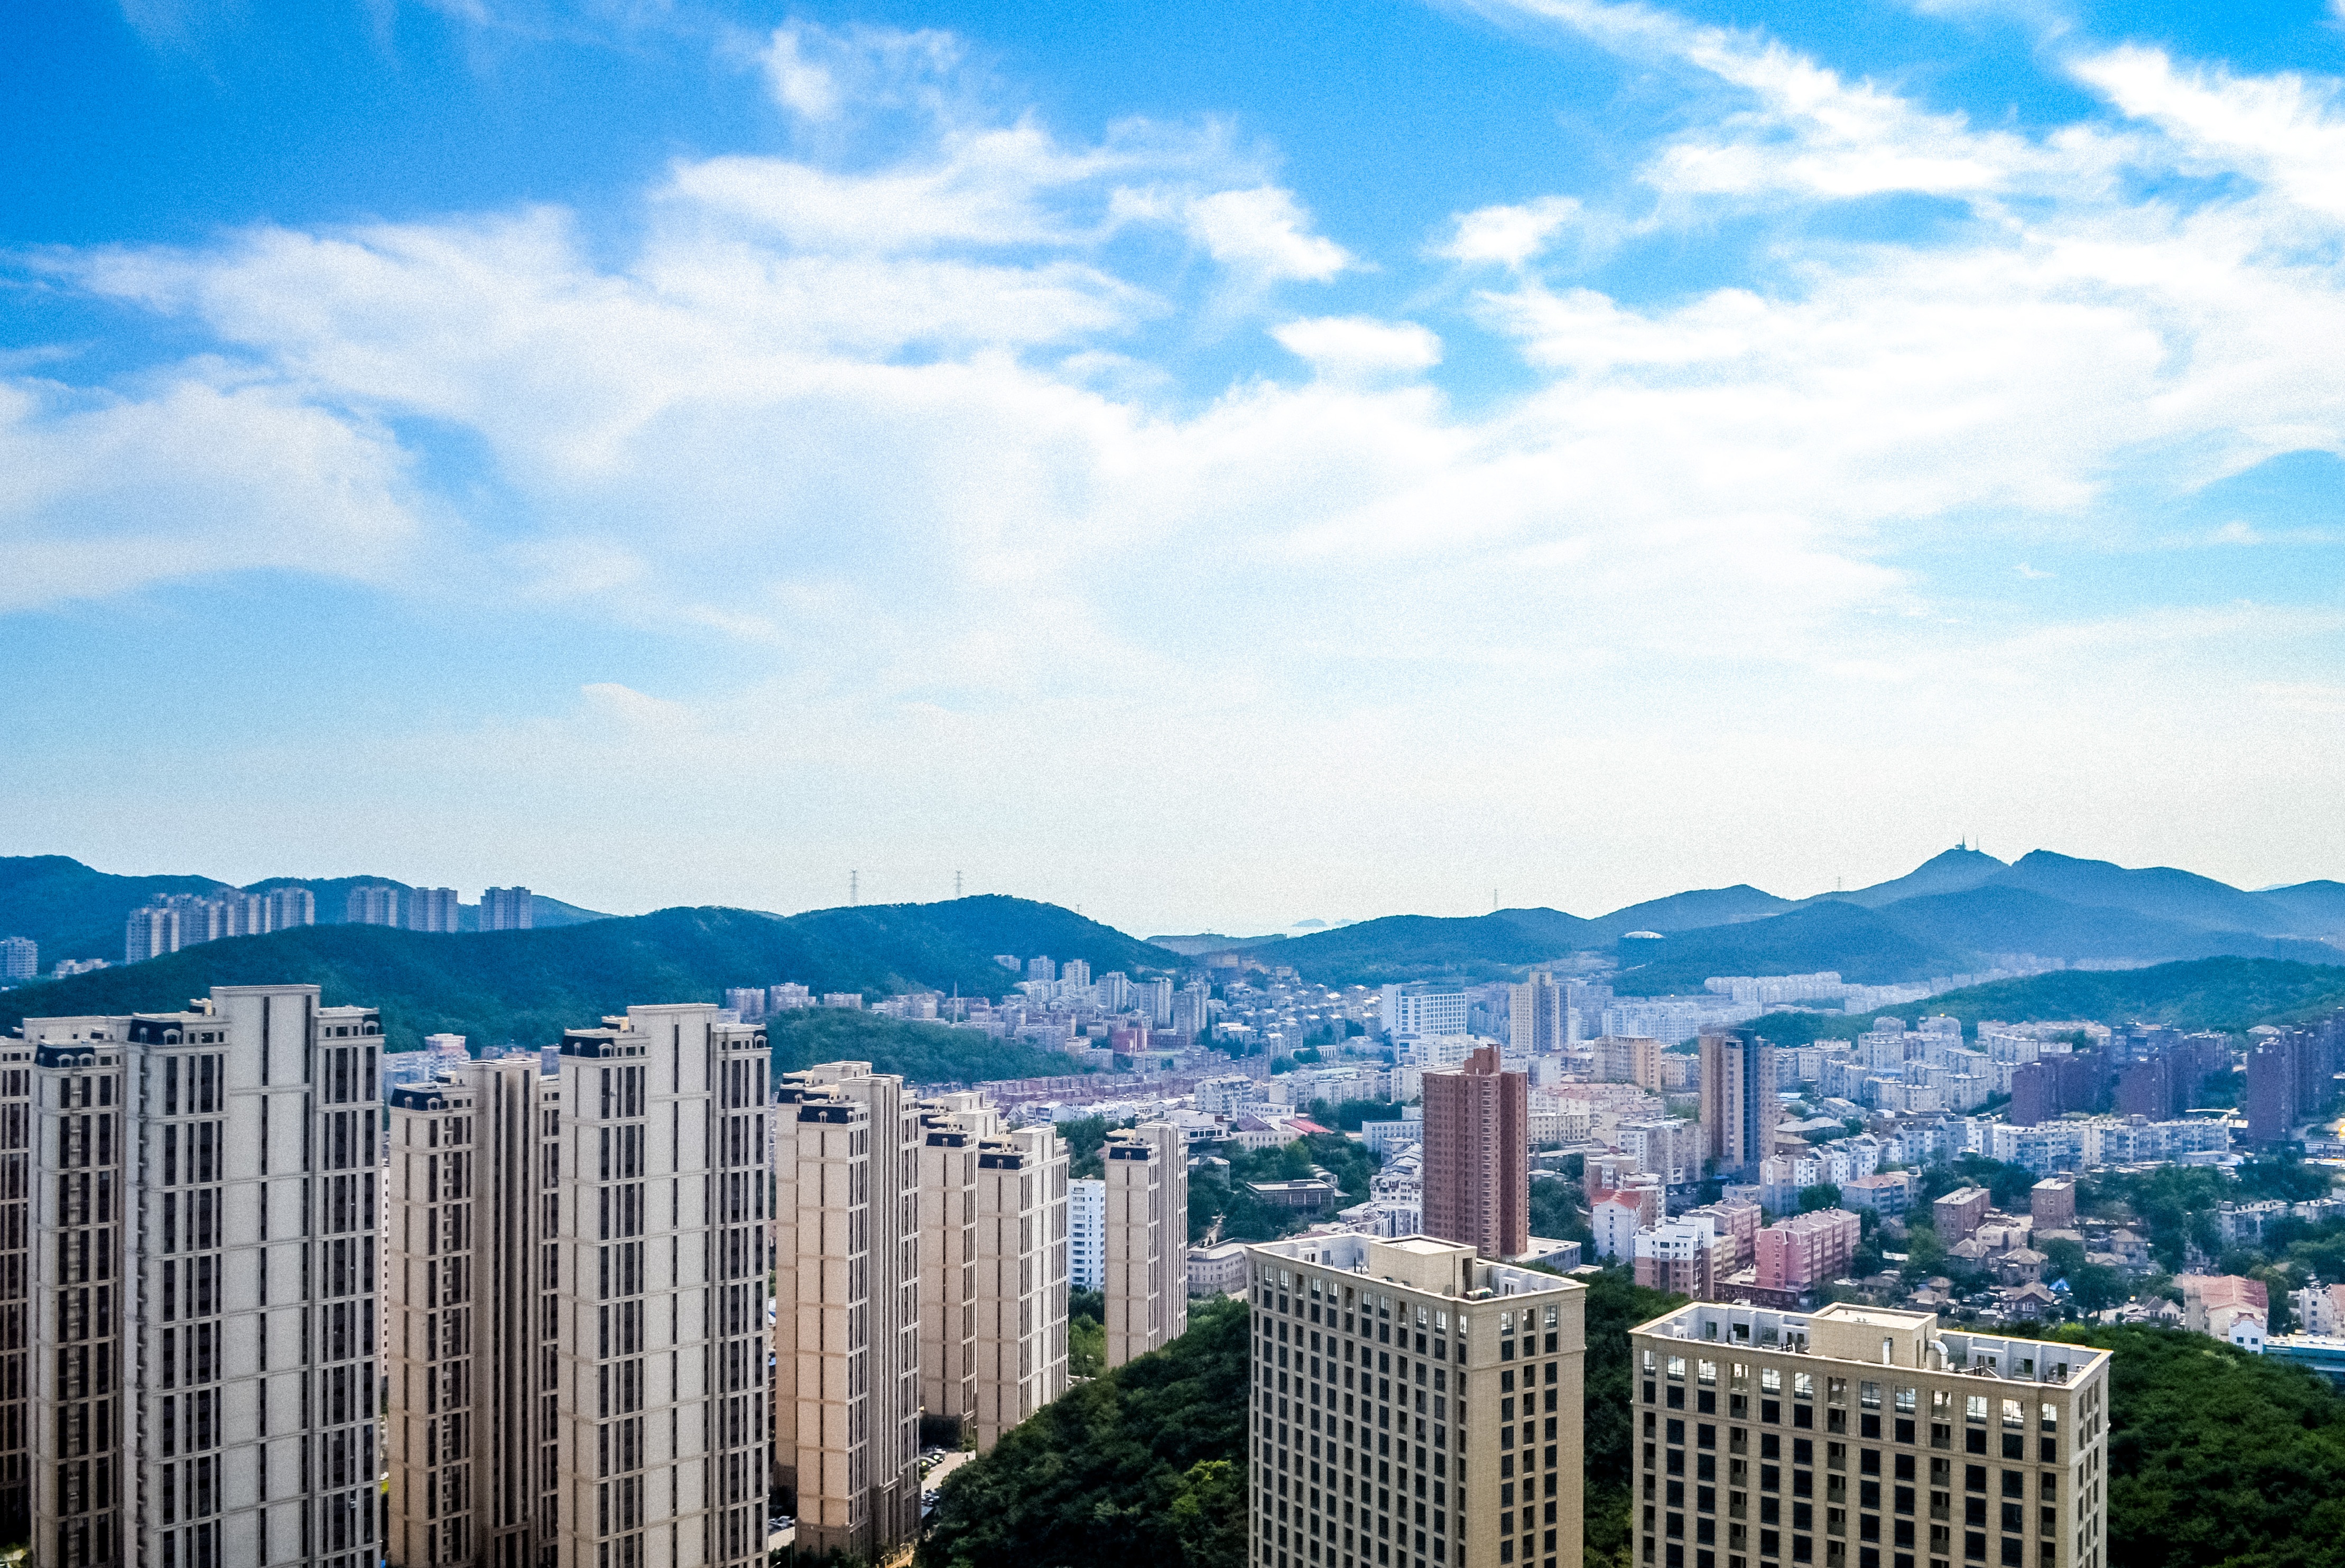
horizon, mountain, sky, skyline, city, skyscraper, cityscape, panorama, downtown, tower block, china, the scenery, dalian, a bird's eye view, china cities, residential area, human settlement, metropolitan area